Verb phrase ellipsis

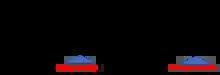
VP ellipsis analyzed as null complement anaphora

Apparent exceptions to the restriction that VP ellipsis can only occur in the context of an auxiliary verb or infinitive particle are analyzed as instances of null complement anaphora: